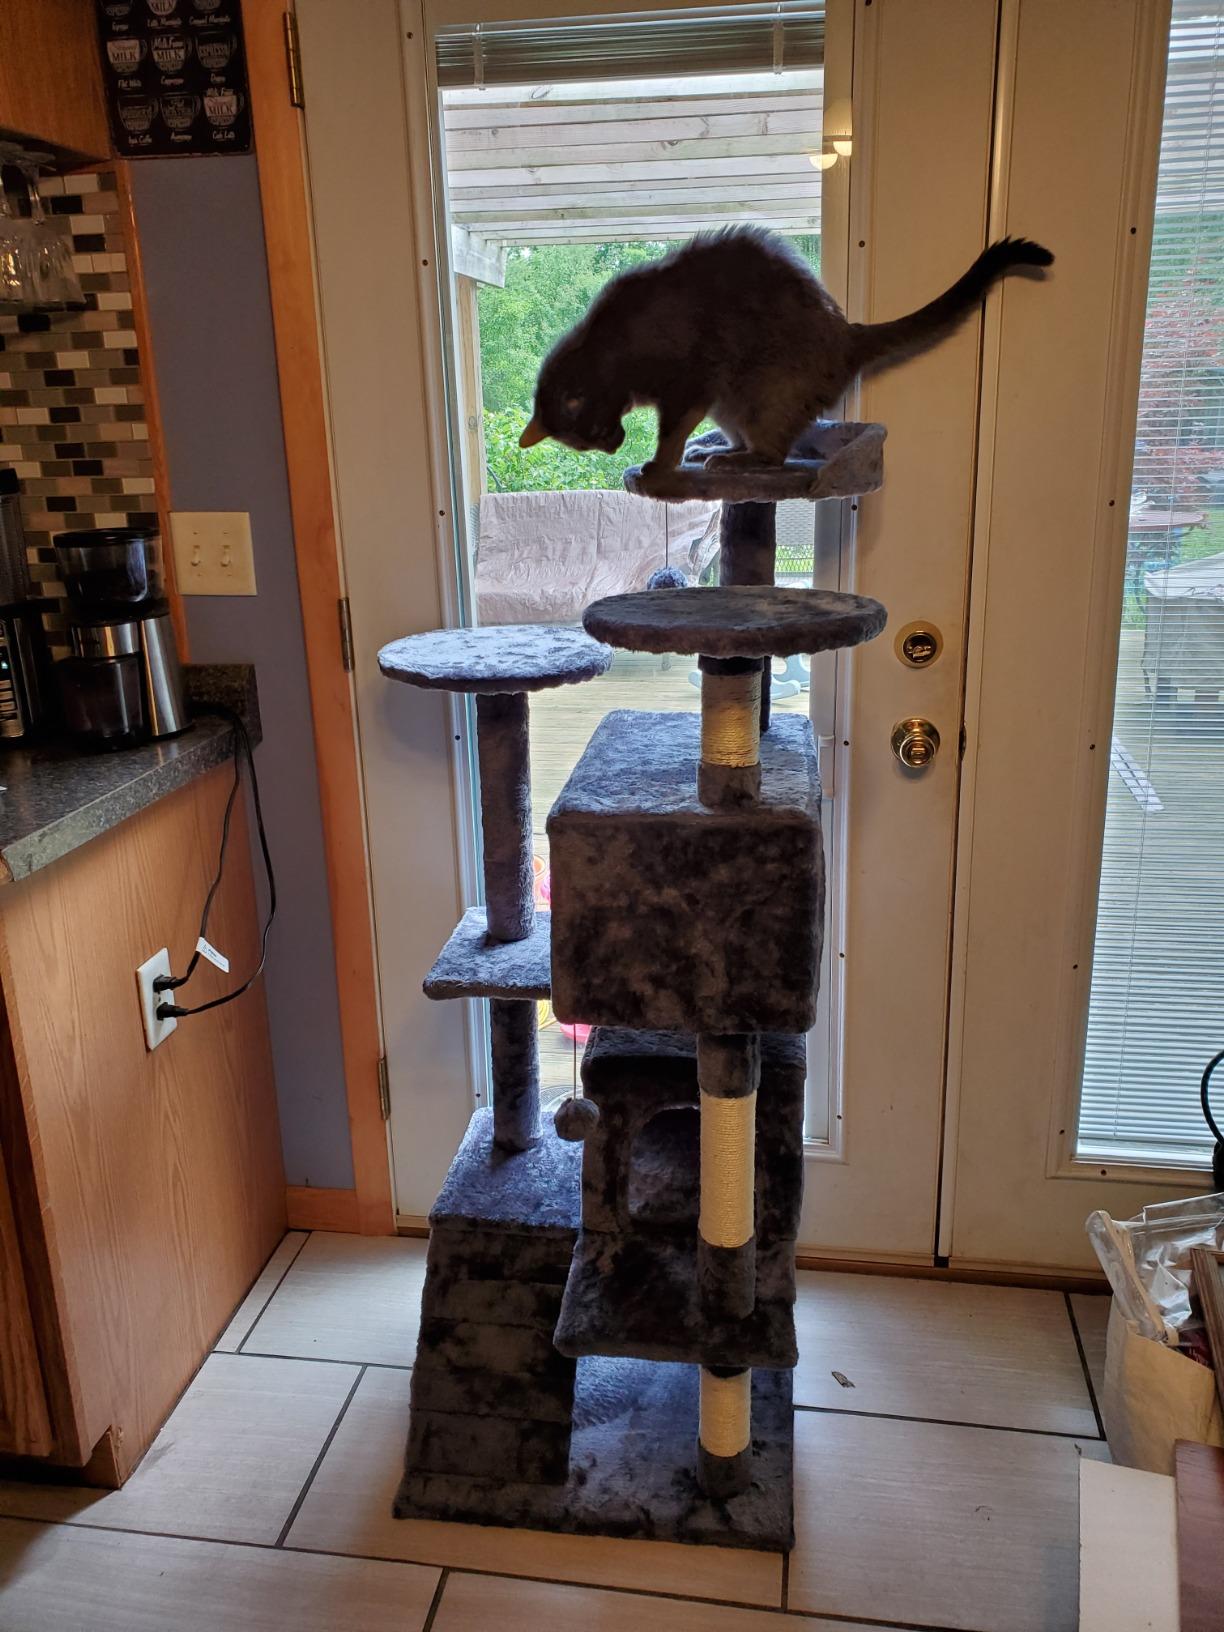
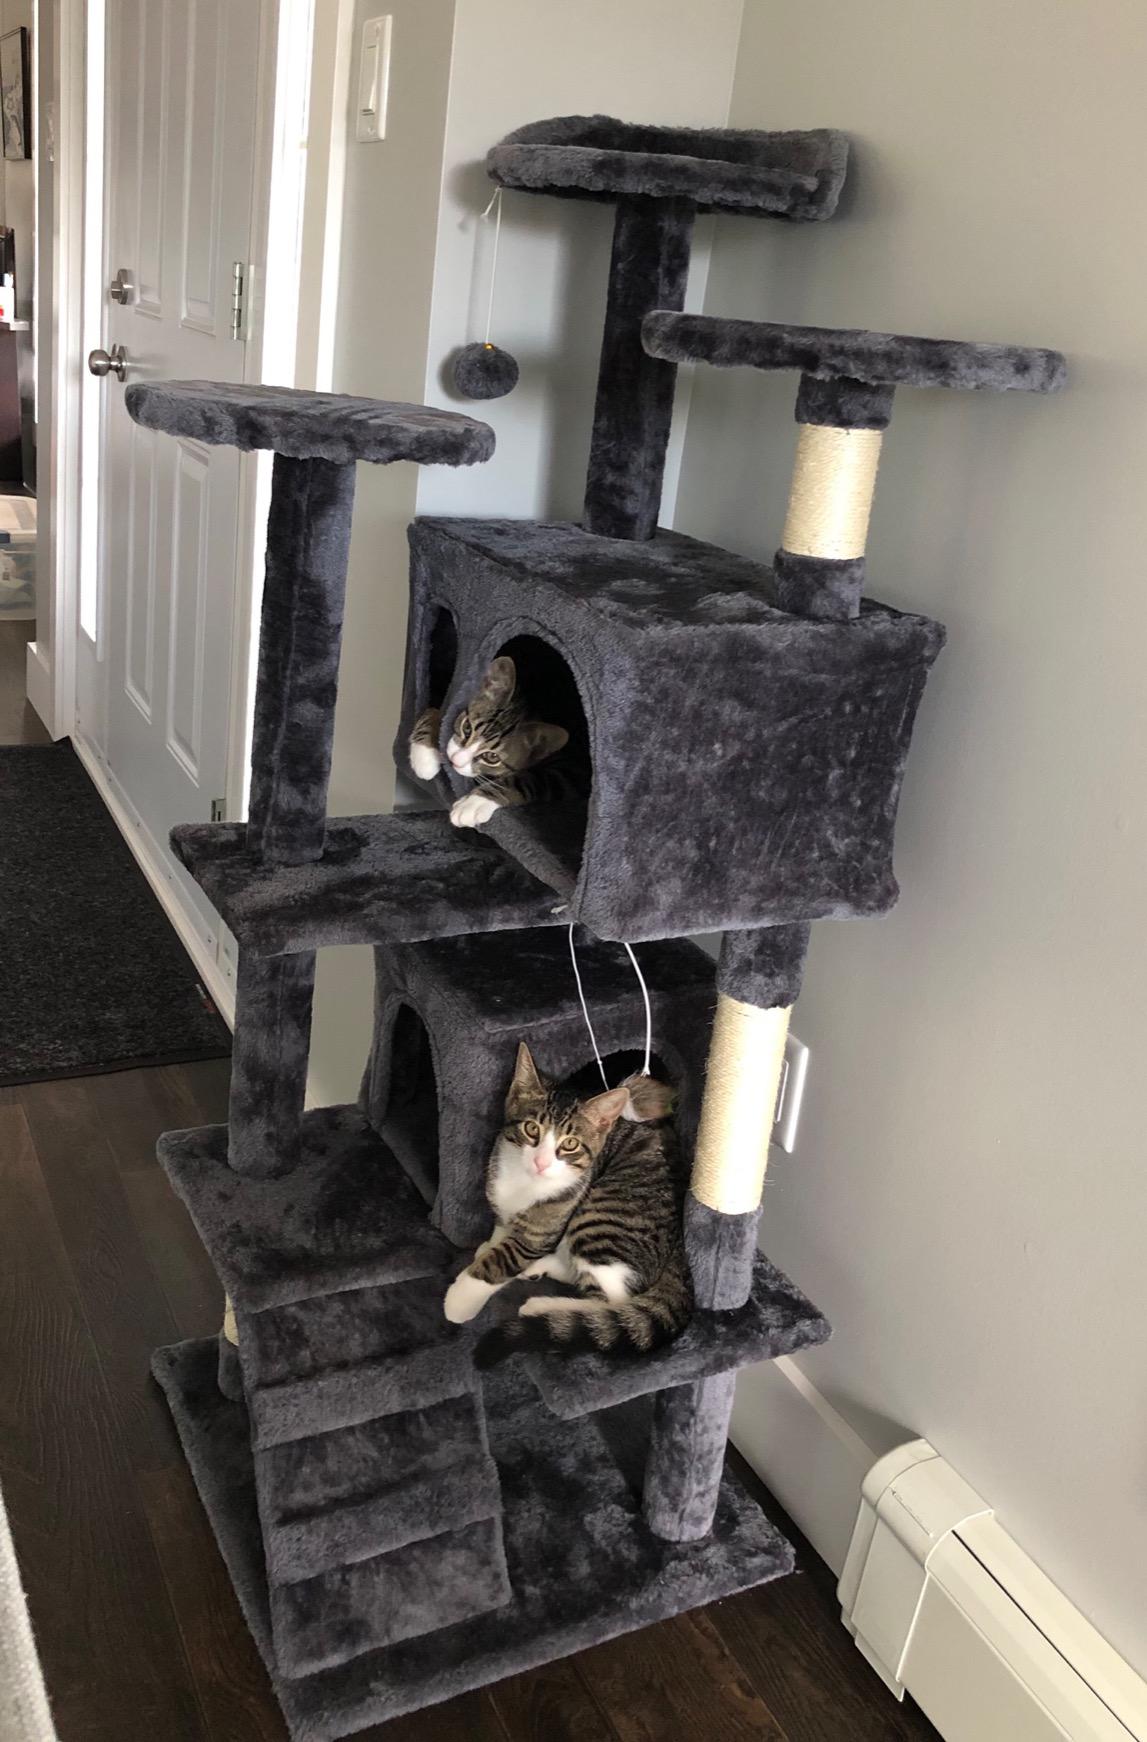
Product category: items_cat tree
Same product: yes